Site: brandenburg
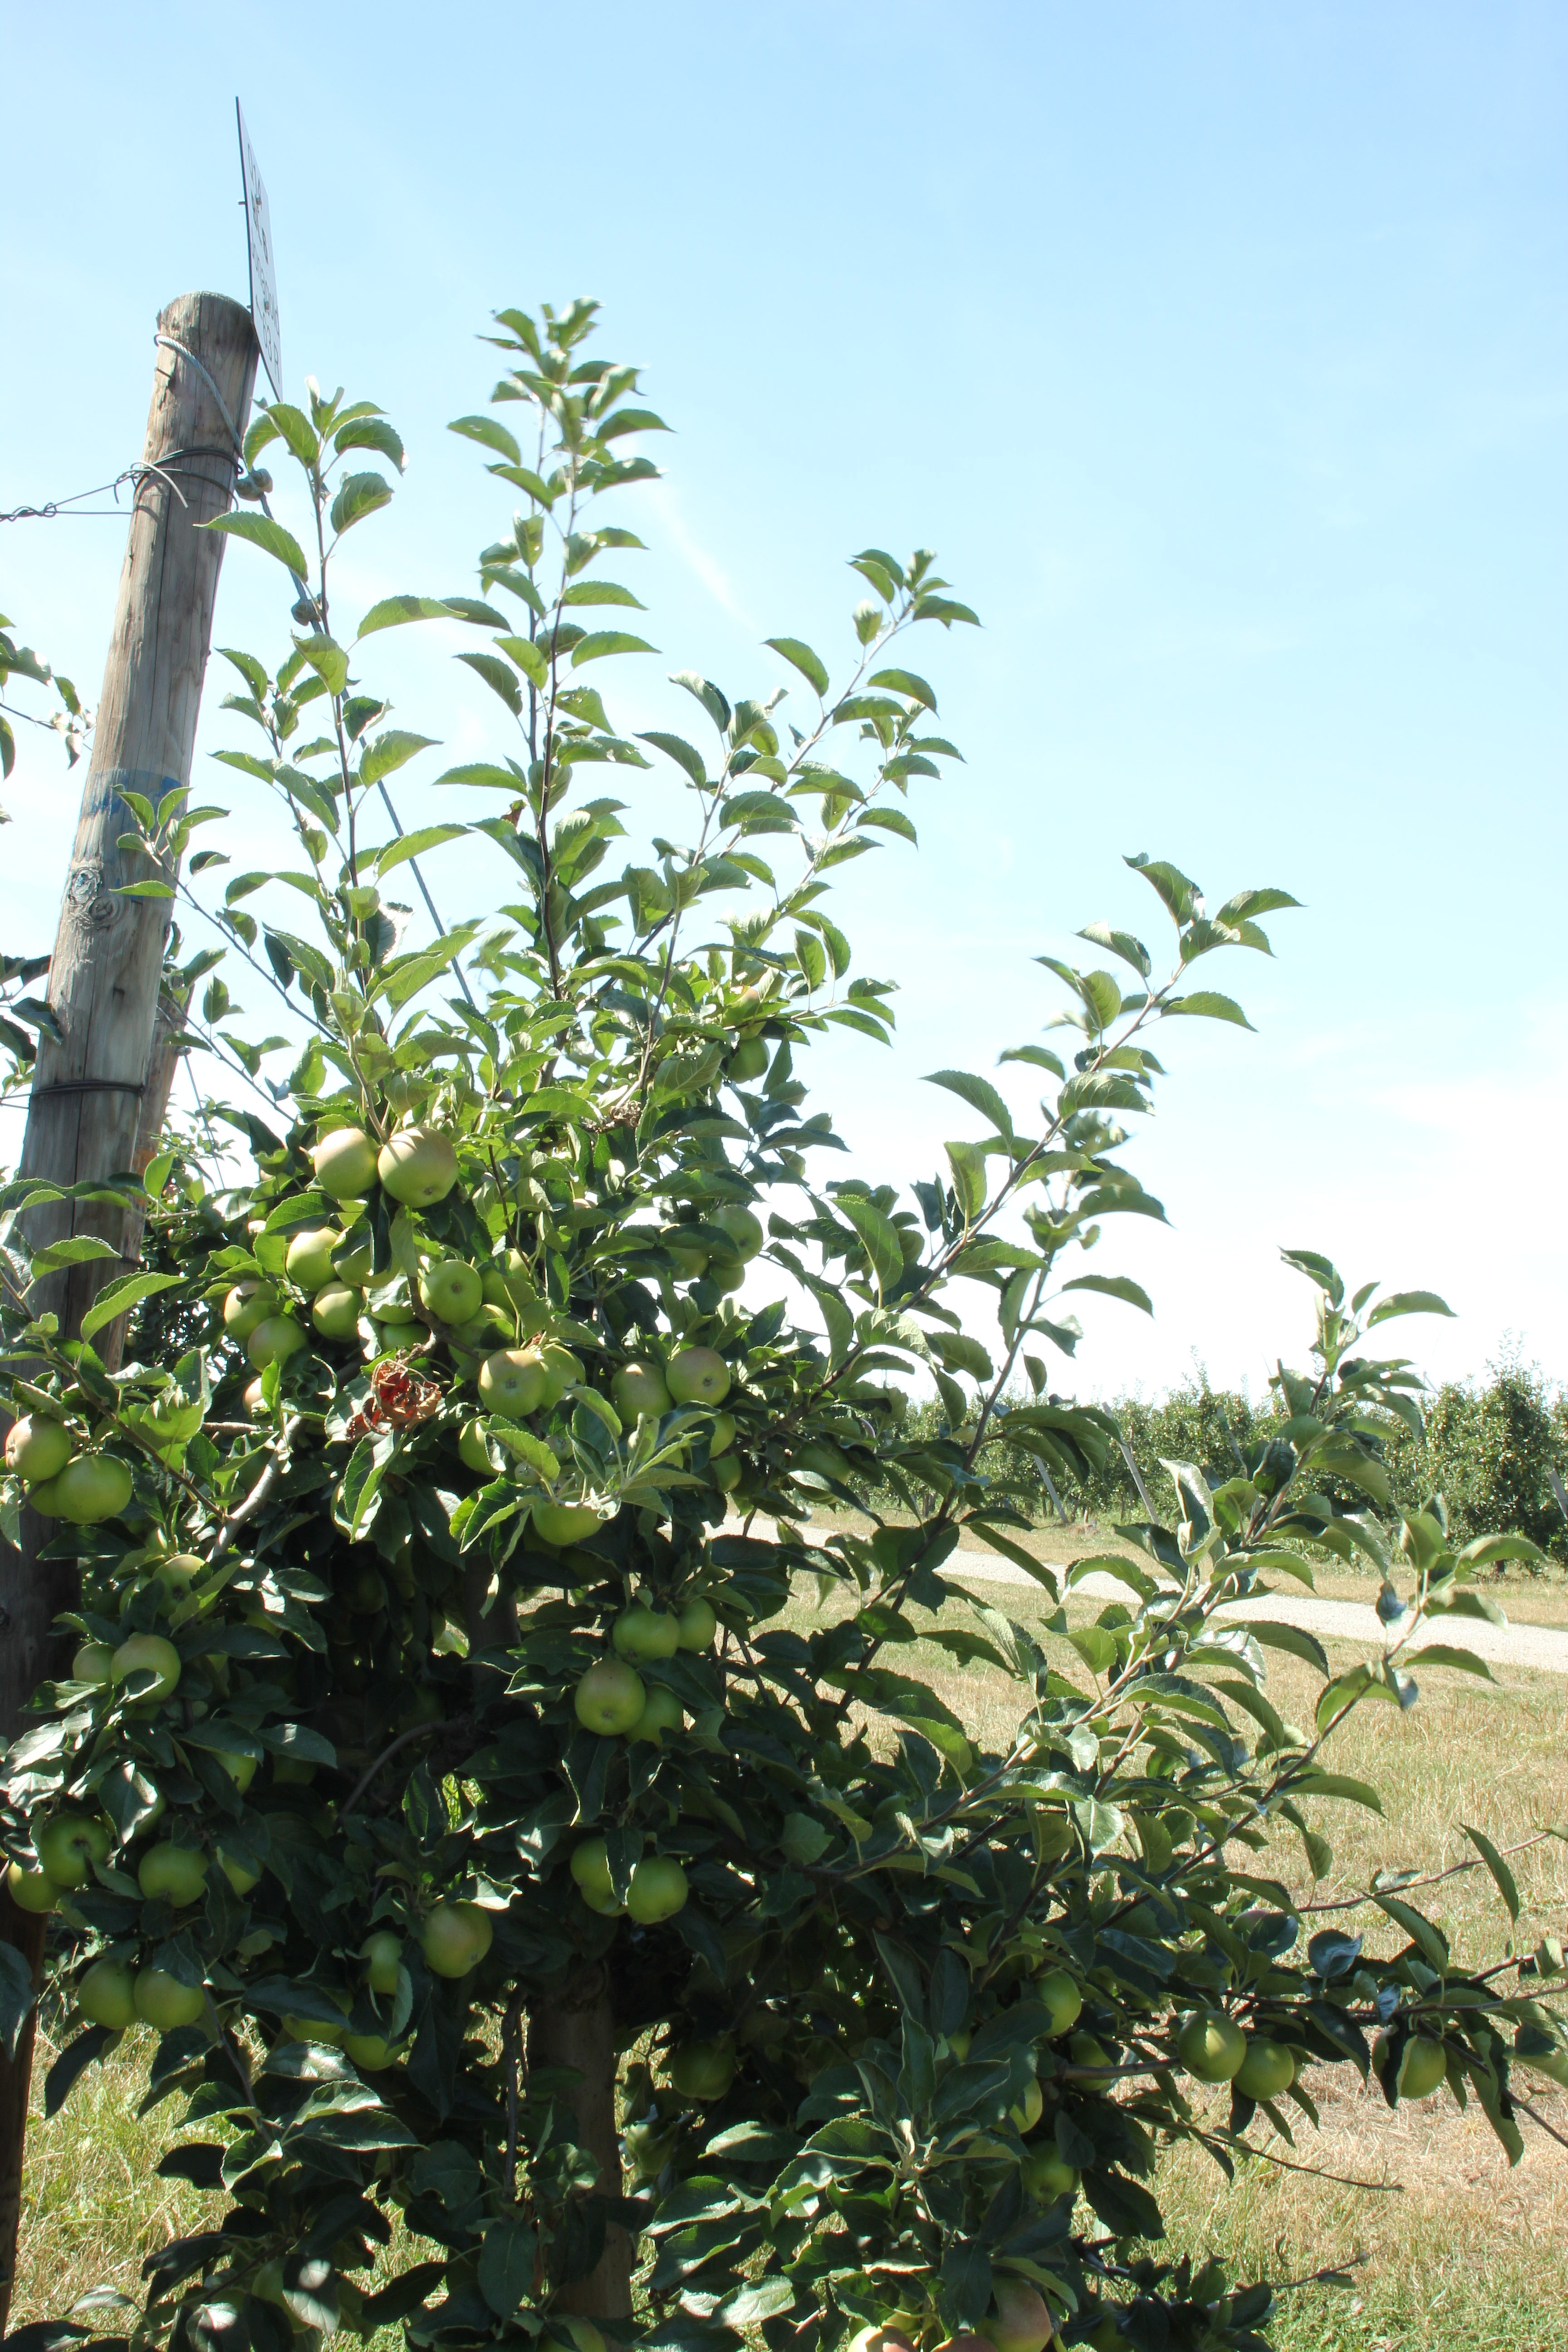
Growth stage (BBCH 77): Development of fruit